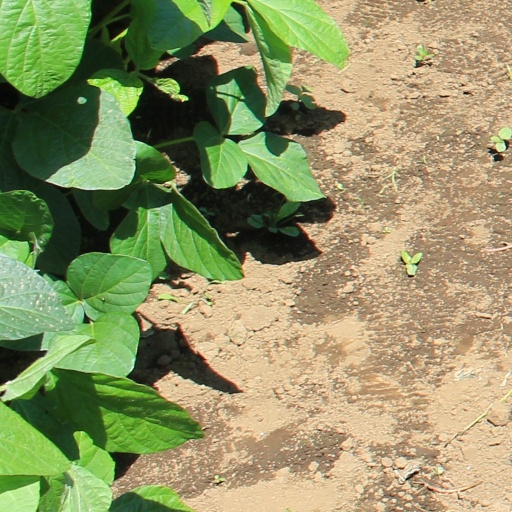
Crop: soybean